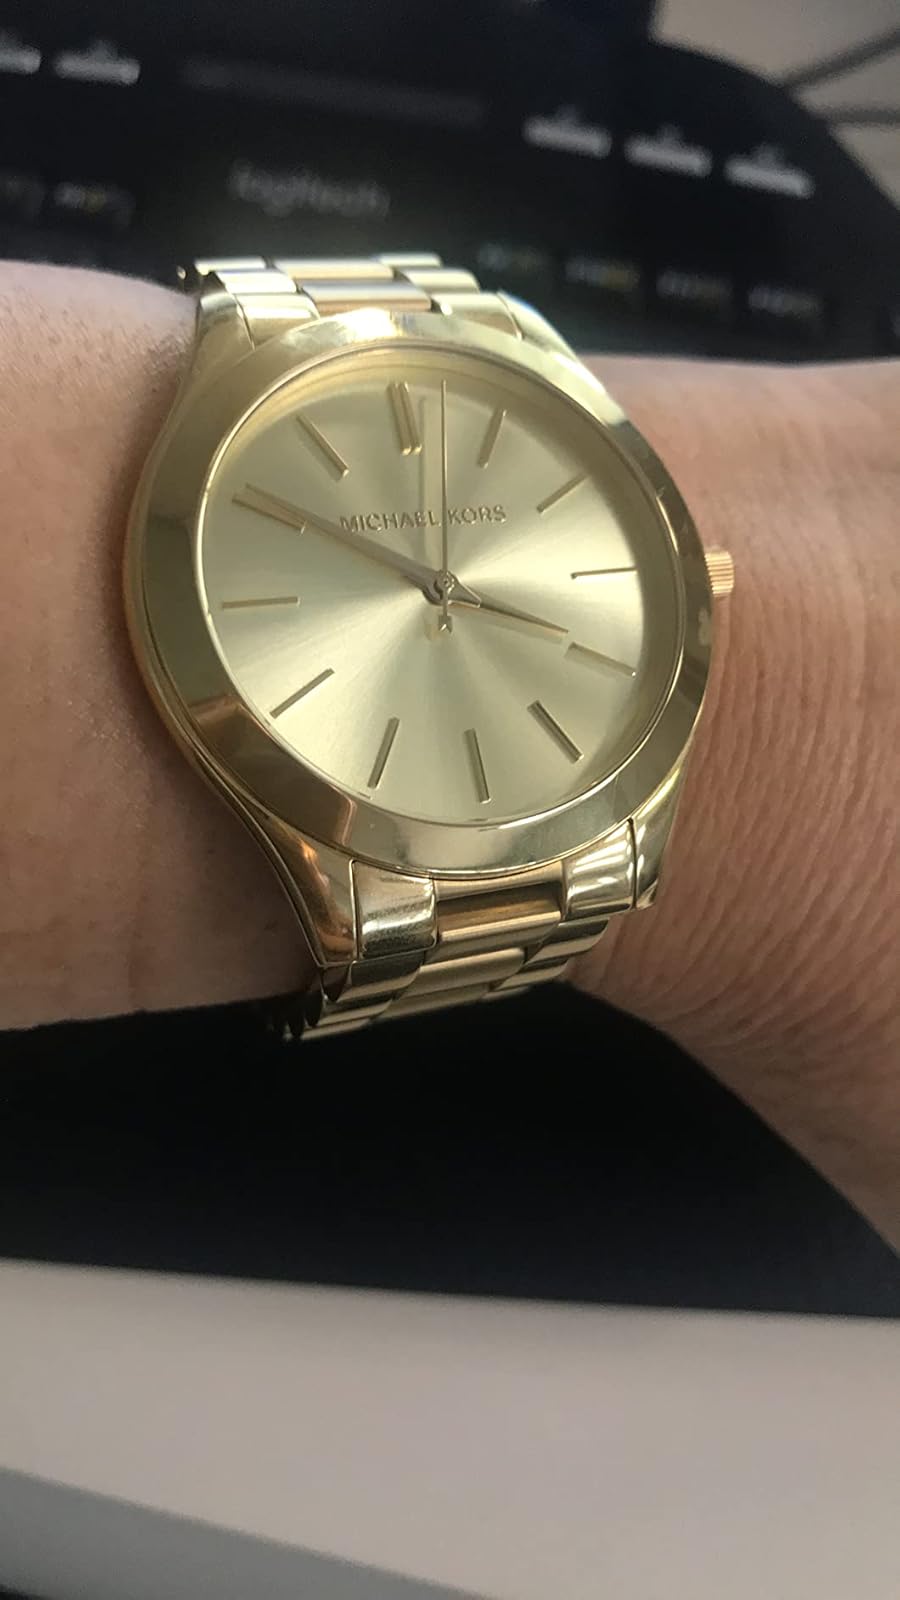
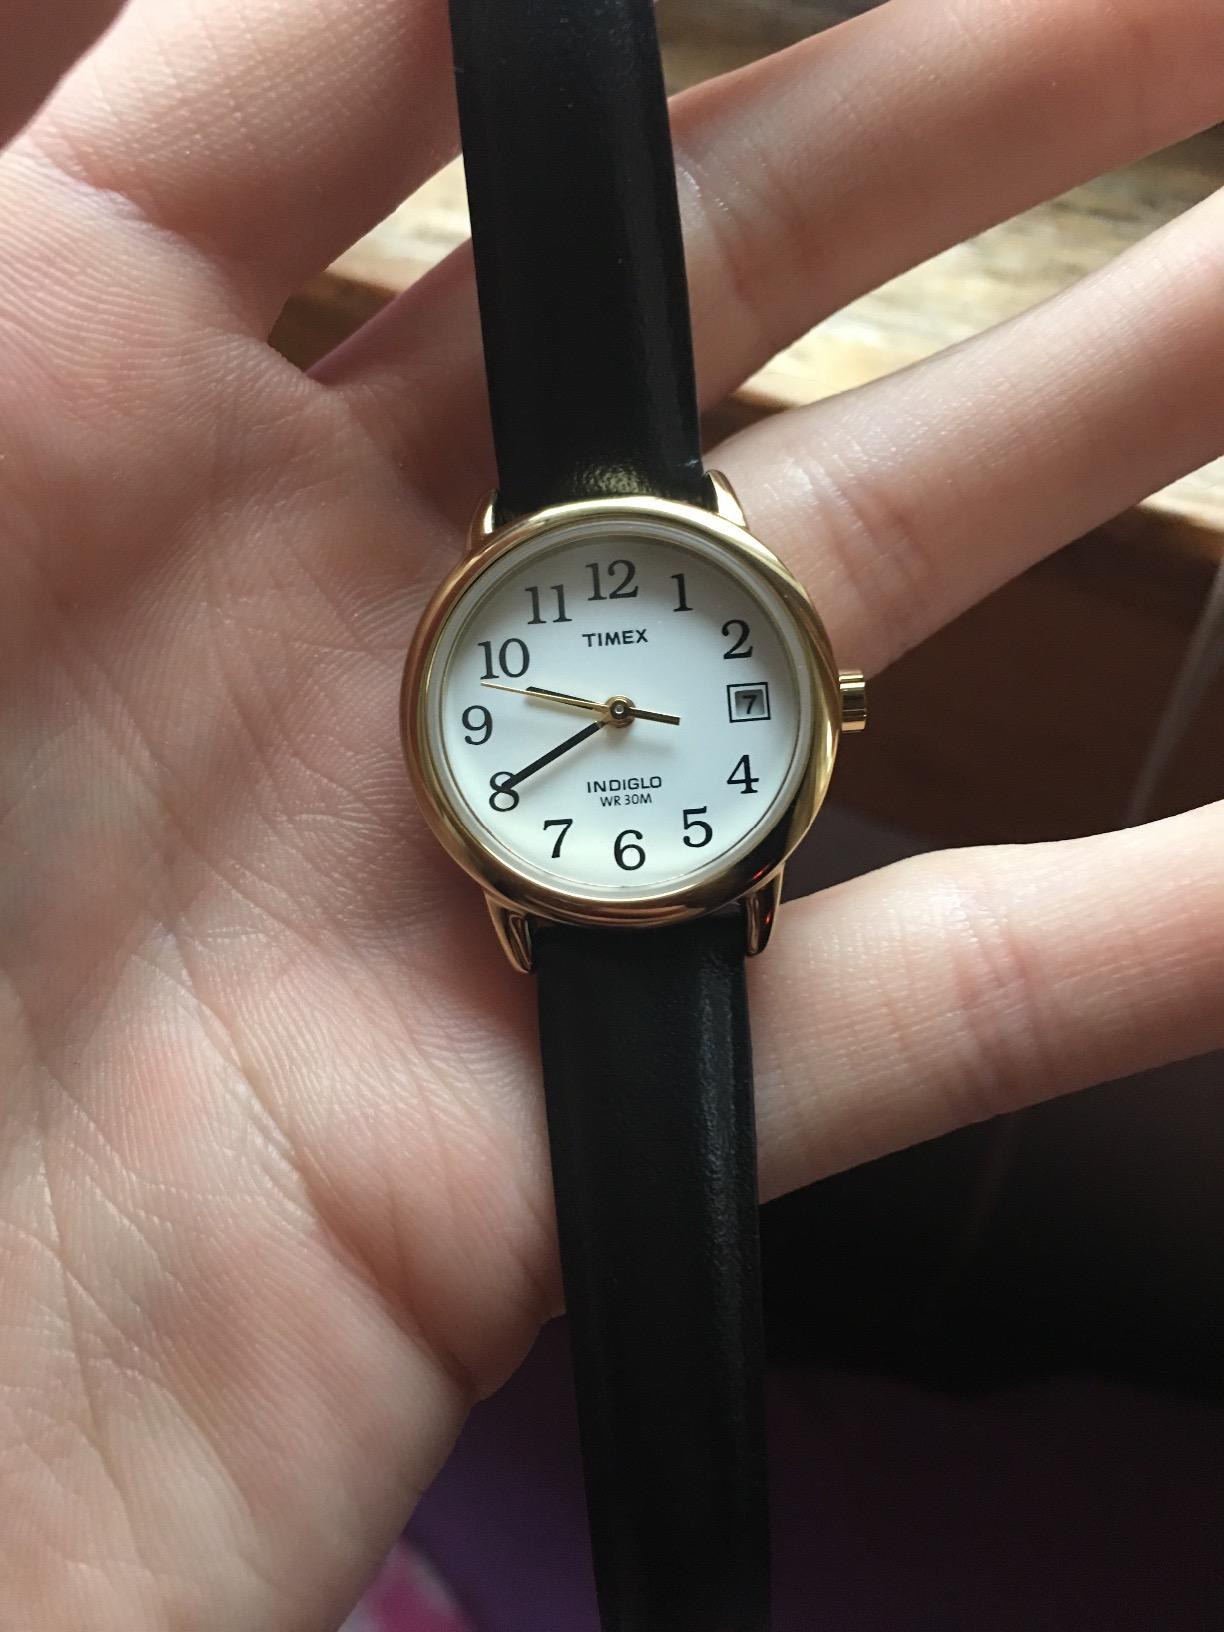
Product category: accessories_watch
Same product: no